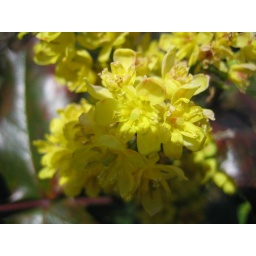
A macro shot of a cluster of yellow flowers in Jim's garden.